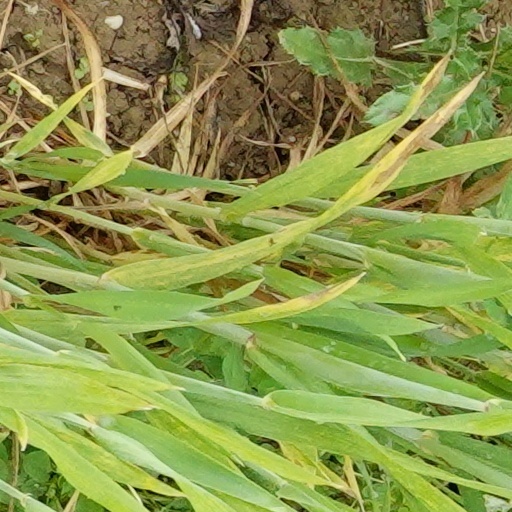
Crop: wheat